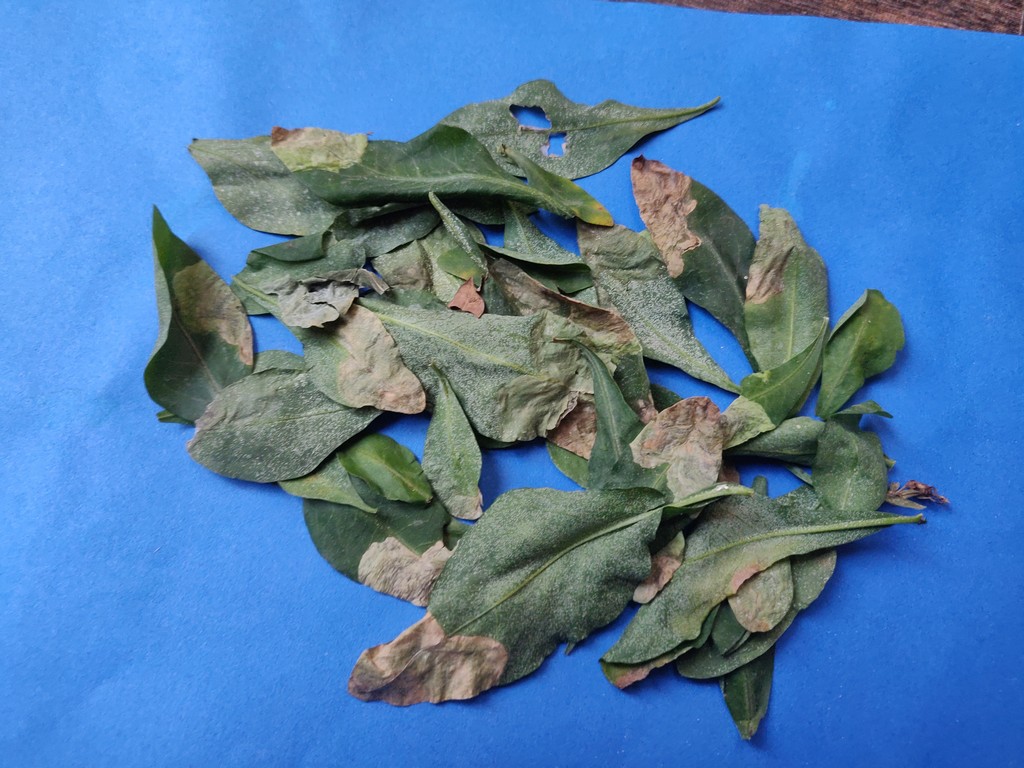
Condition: Unhealthy
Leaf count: multiple
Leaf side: unknown